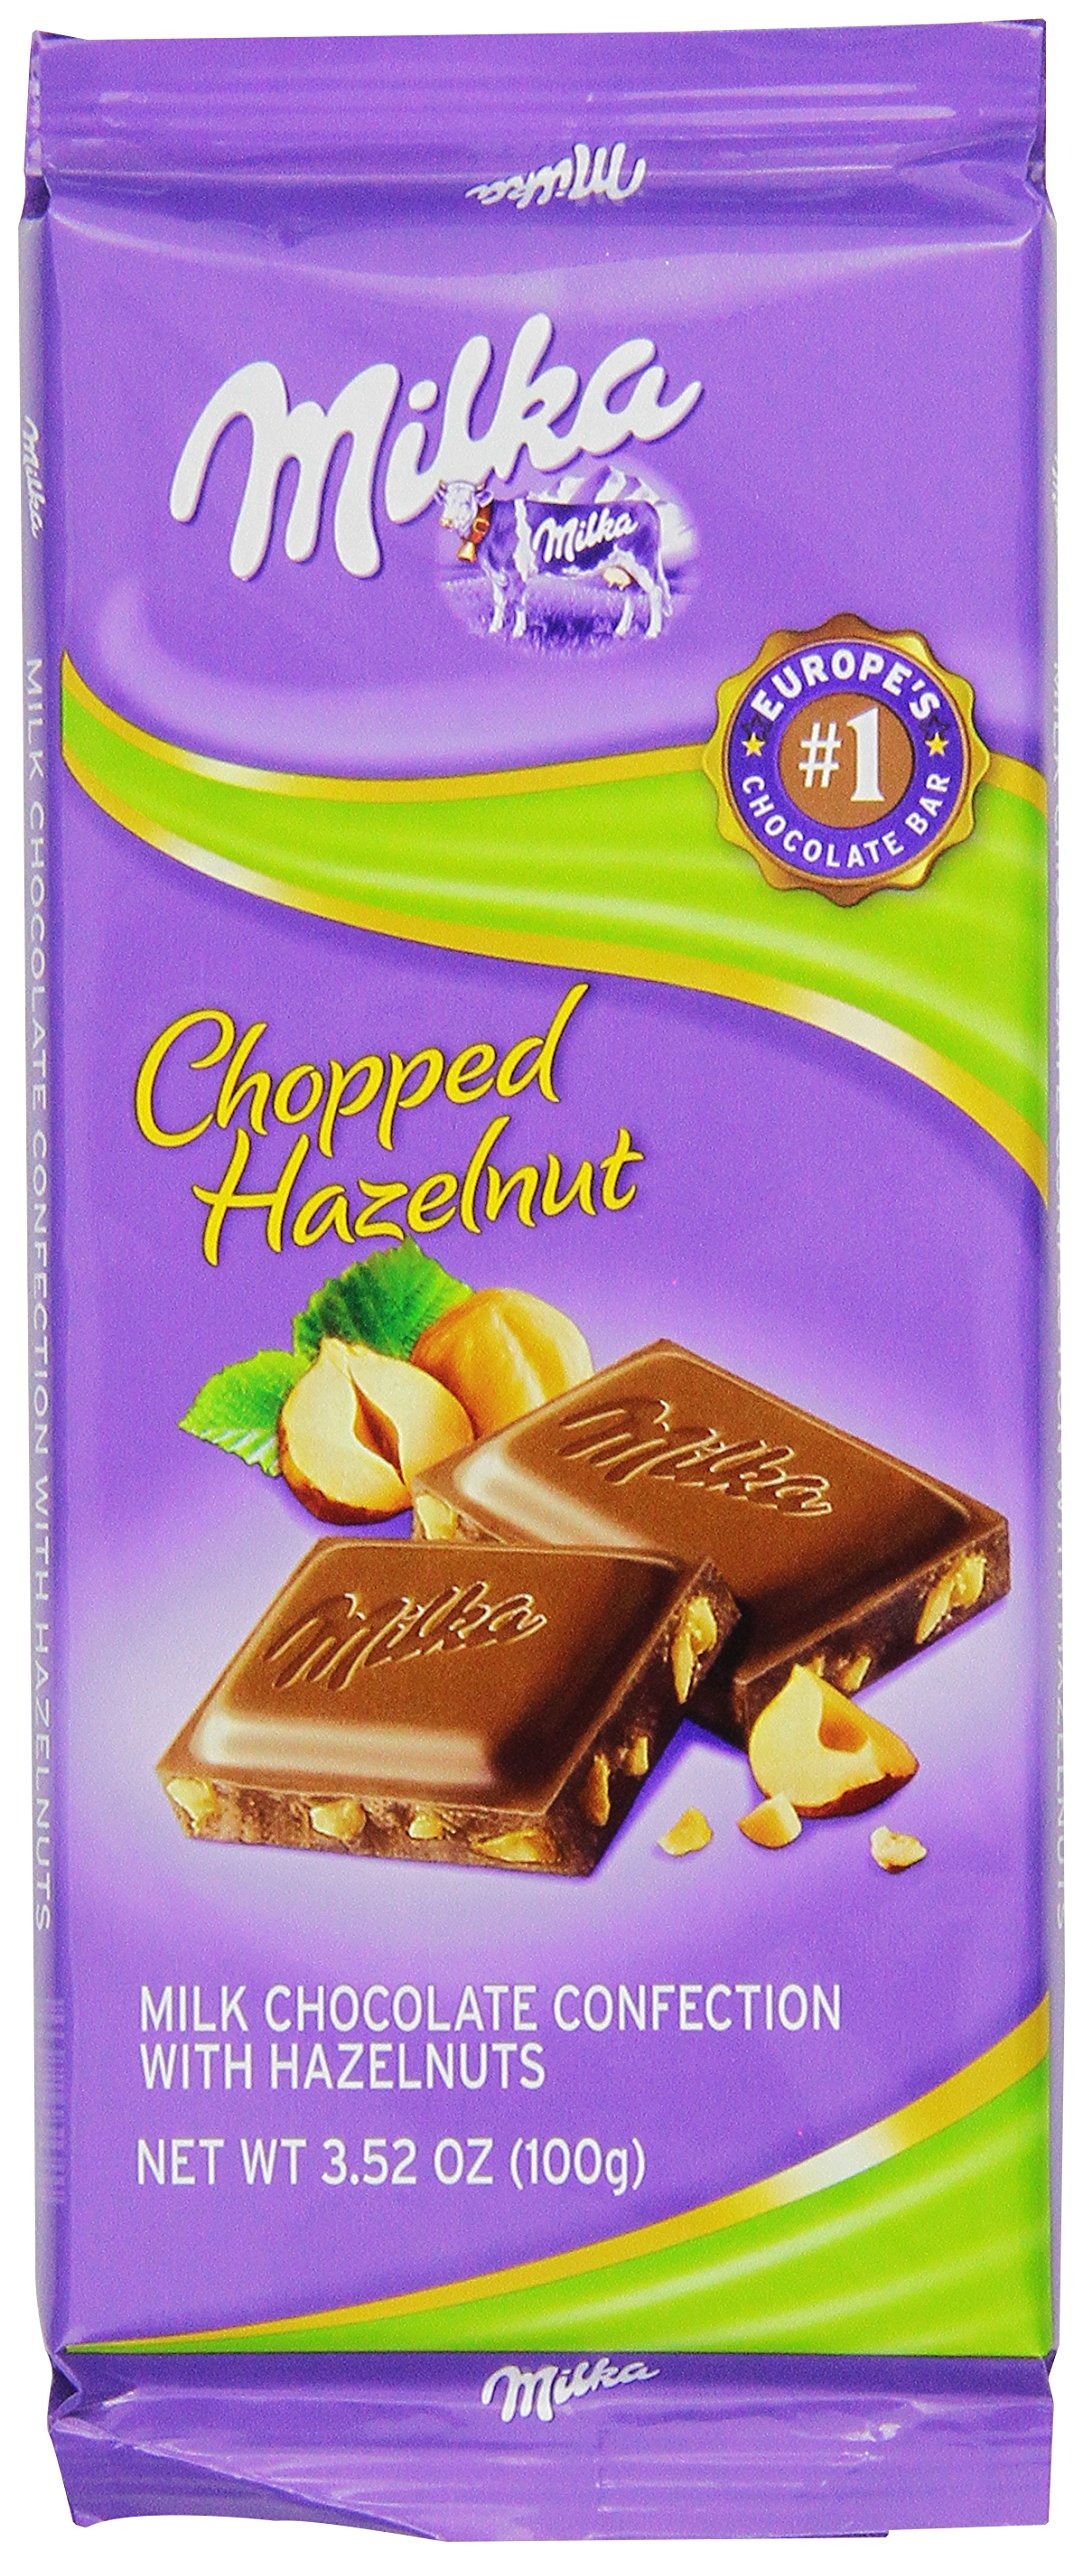
Item Name: Milka Milk Chocolate with Chopped Hazelnuts, 3.52-Ounce Bars (Pack of 10)
Bullet Point 1: Pack of 10, 3.52 ounce each(a total of 35.2 ounces)
Bullet Point 2: Gives the taste of smooth and creamy milk chocolate with lots of cream is added here
Bullet Point 3: Made from the delicious milk found in the alpine region
Bullet Point 4: Made in Austria
Value: 35.2
Unit: ounce

Price: 2.87